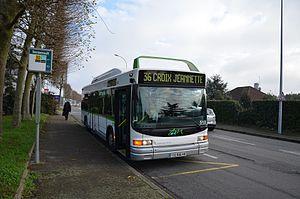
Heuliez GX 317 n°518 sur la ligne 36 TAN de Nantes, à l'arrêt Trentemoult.
En plus des trois lignes du tramway, des deux lignes de Busway et des huit lignes Chronobus, la SEMITAN et ses sous-traitants exploitent 57 lignes de bus et services sur demande des transports en commun de l'agglomération nantaise, desservant l'ensemble des communes de Nantes Métropole, dont :
La Société d'économie mixte des transports en commun de l'agglomération nantaise est une entreprise à capitaux publics et privés qui exploite en grande partie le réseau de transports en commun de l'agglomération nantaise sous le nom commercial « TAN », en délégation de service public pour le compte de Nantes Métropole. Elle exploite ainsi l'intégralité des lignes de tramway, les deux lignes de Busway, une grande partie des lignes de bus dont les Chronobus.